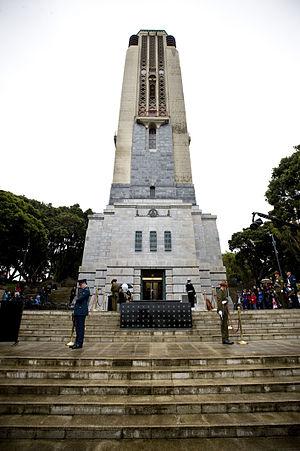
Le Mémorial national de la Guerre (Nouvelle-Zélande) est un monument commémoratif à la mémoire des Néo-Zélandais morts lors des combats de la Première Guerre mondiale, situé à Wellington, la capitale de la Nouvelle-Zélande. Ce mémorial honore également la mémoire des Néo-Zélandais ayant pris part aux guerres sud-africaines, à la Seconde Guerre mondiale, à la Guerre de Corée, de Malaisie et à la Guerre du Vietnam.